Arhat

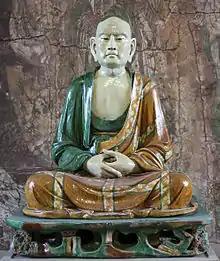
Seated Luohan from Yixian, around 1000, one of a famous group of glazed pottery luohans from Yixian, British Museum

The Sanskrit word (Pāḷi ) is a present participle coming from the verbal root √arh "to deserve", cf. "arha" "meriting, deserving"; "arhaṇa" "having a claim, being entitled"; "arhita" (past participle) "honoured, worshipped". The word is used in the "Ṛgveda" with this sense of "deserving".